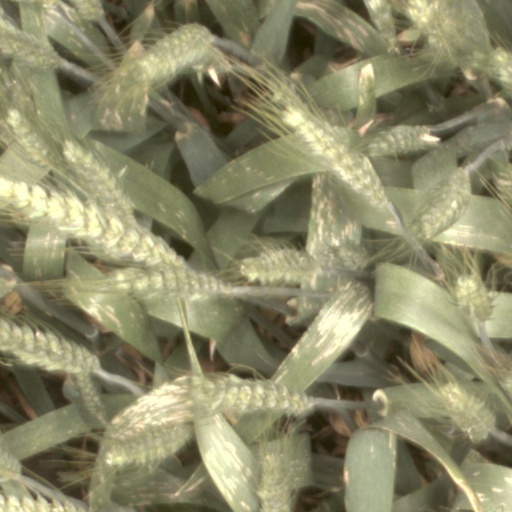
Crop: wheat